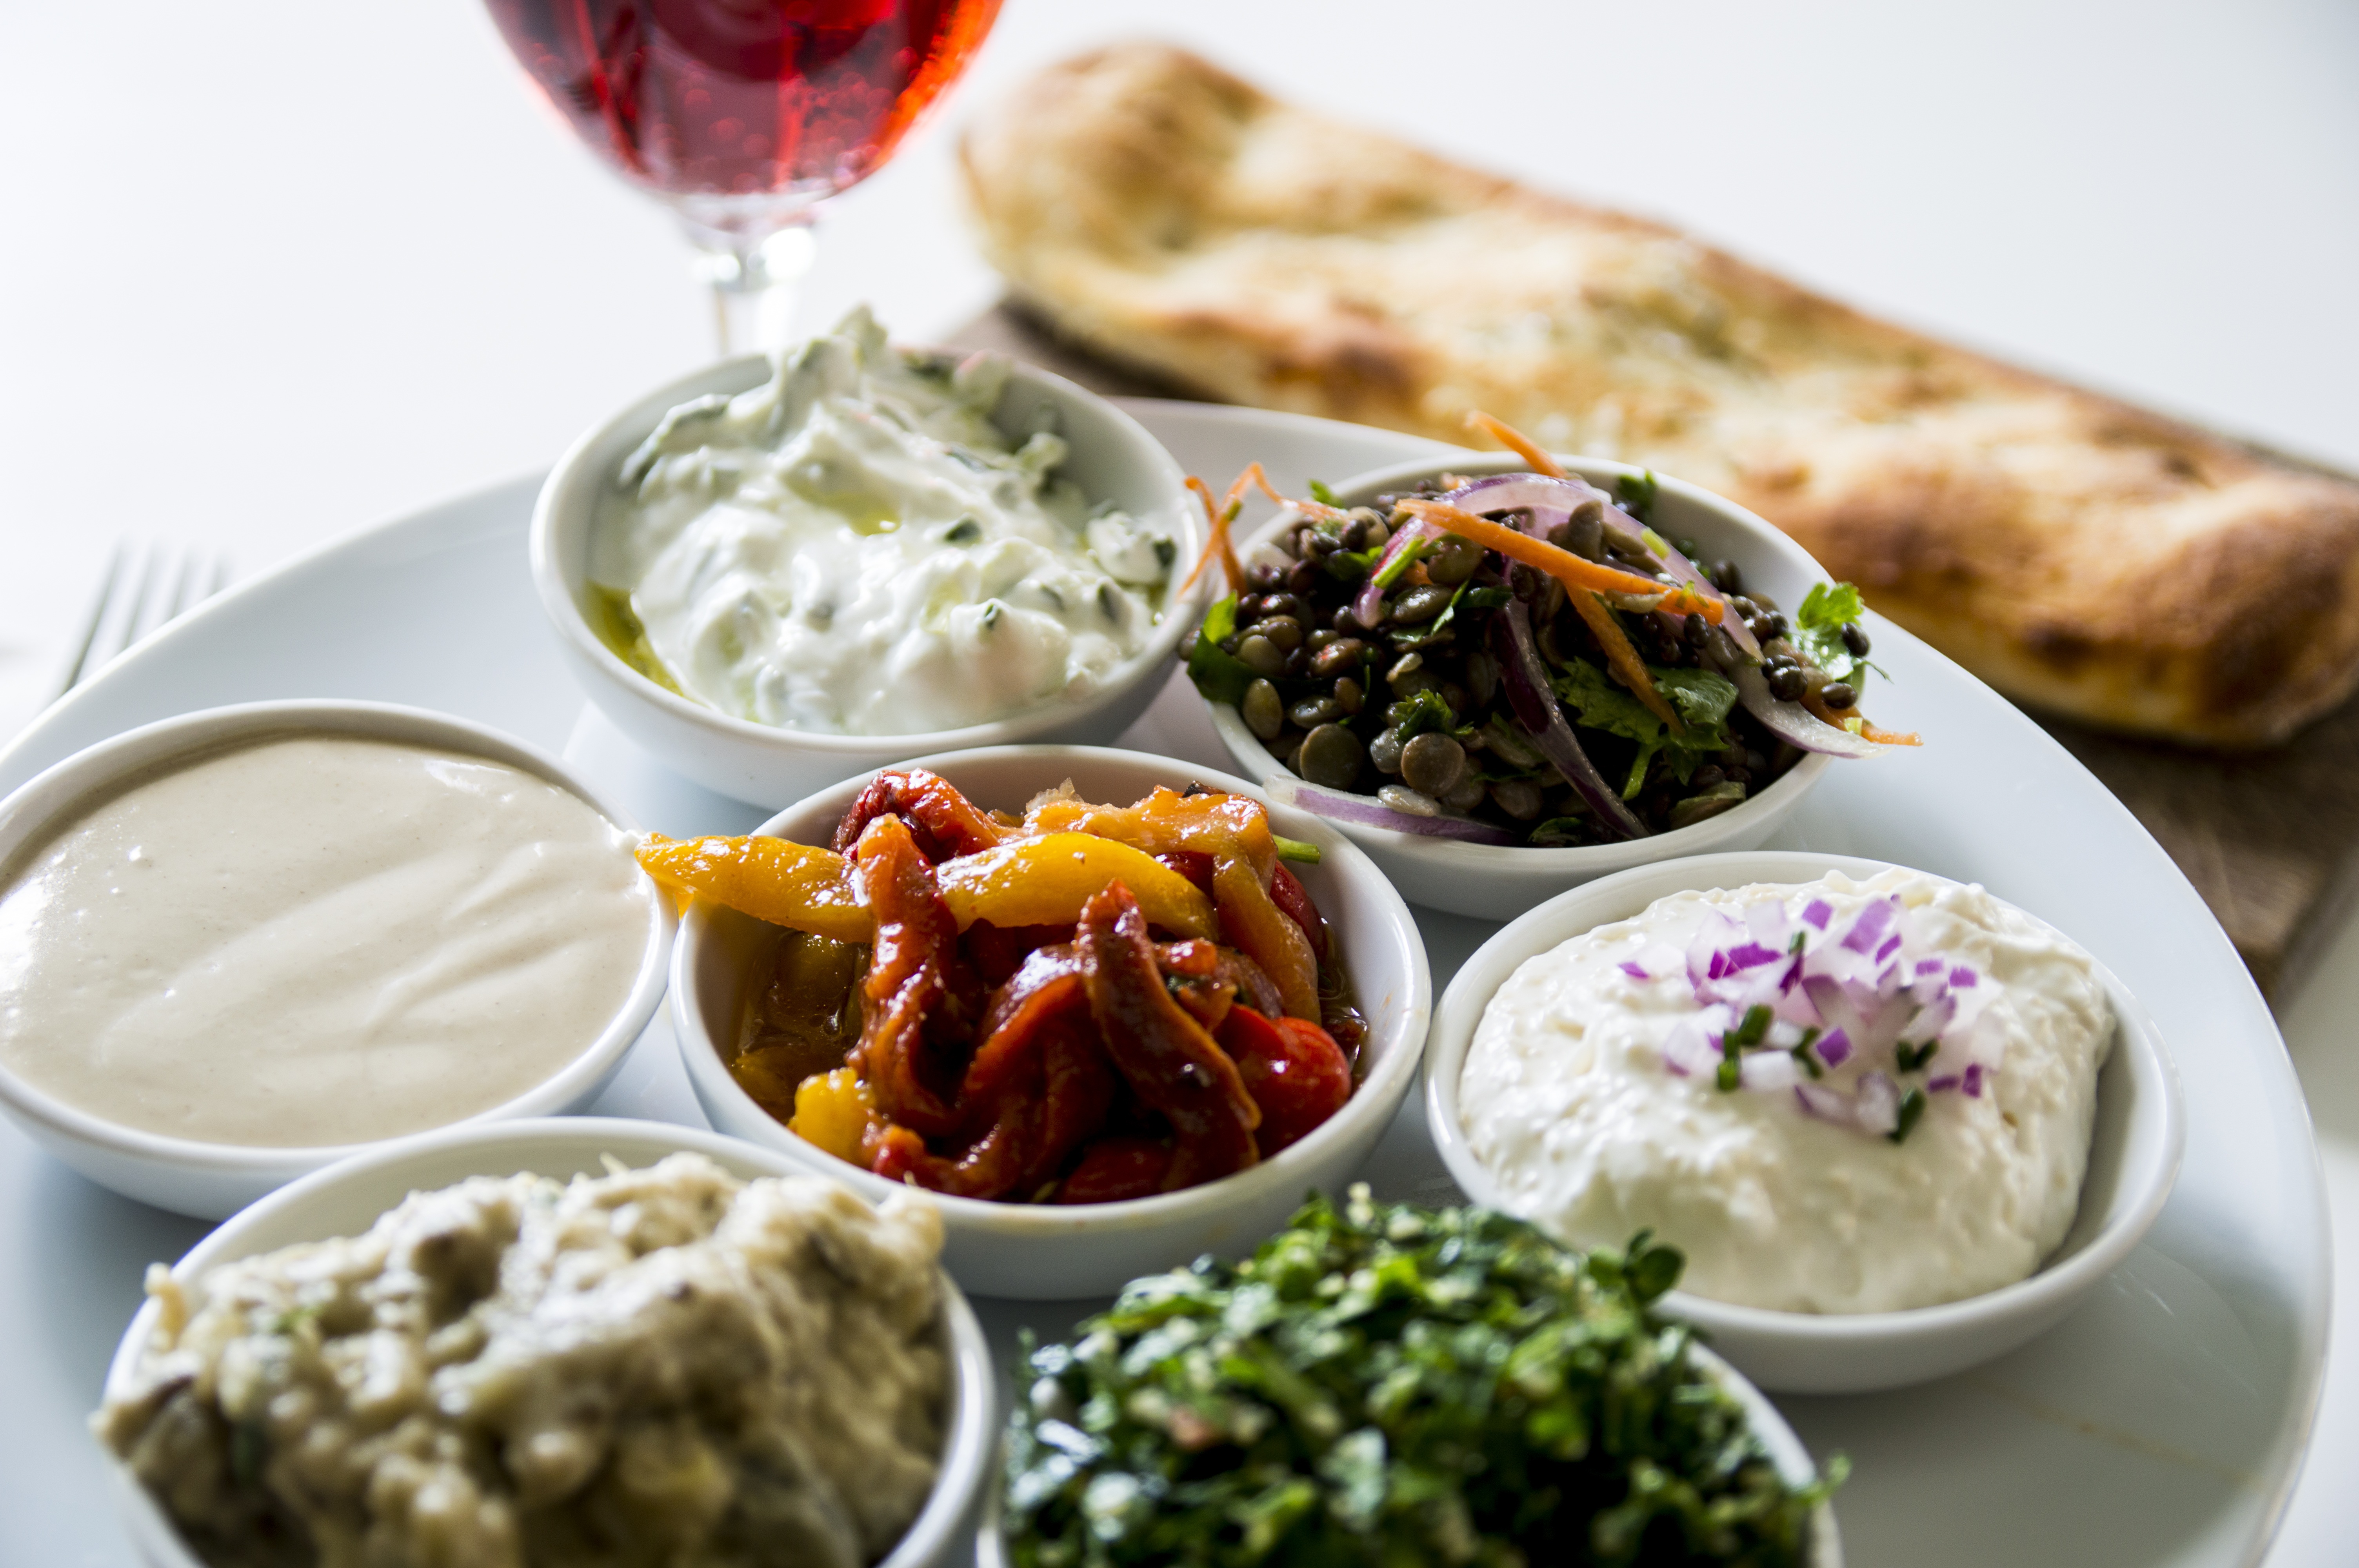
dish, meal, food, salad, green, mediterranean, produce, vegetable, plate, fresh, breakfast, snack, lunch, cuisine, delicious, olive, falafel, appetizers, indian cuisine